Border–Gavaskar Trophy

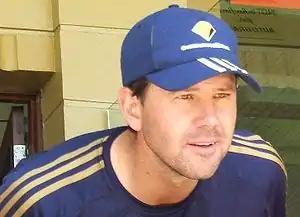
Australian batter Ricky Ponting scored consecutive double centuries during the series.

The second match was played at the Adelaide Oval from 12 to 16 December. Australia won the toss and elected to bat. Ricky Ponting was the highlight as he scored 242 runs, while contributions from Simon Katich and Jason Gillespie lower down the order took Australia to a first innings score of 556. Exactly 400 of these runs were scored on the first day. India started their first innings well, but four quick wickets meant that they were in trouble at 4–85. But Dravid and Laxman, the heroes of Eden Gardens in 2001, put together a partnership which took India to 388 before Laxman was dismissed for 148. Dravid went on to string together partnerships with the tail, and was the last man dismissed as India scored 523. Rahul Dravid scored 233.